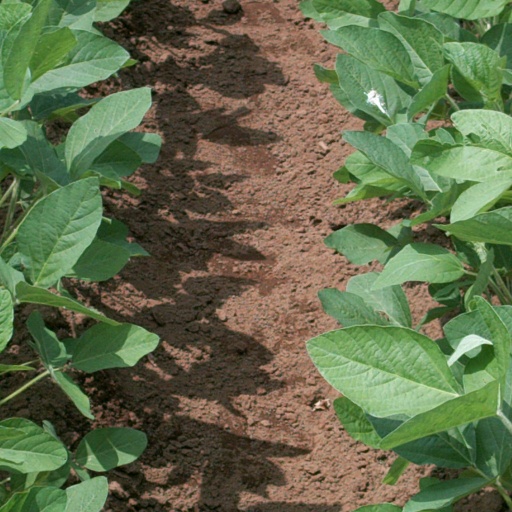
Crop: soybean